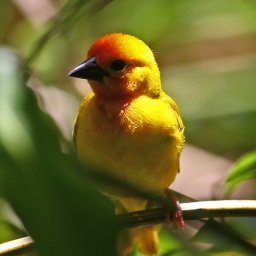
These beautiful little birds were nesting in the reeds, in the water features in Southern Palms Resort at Diani Beach.